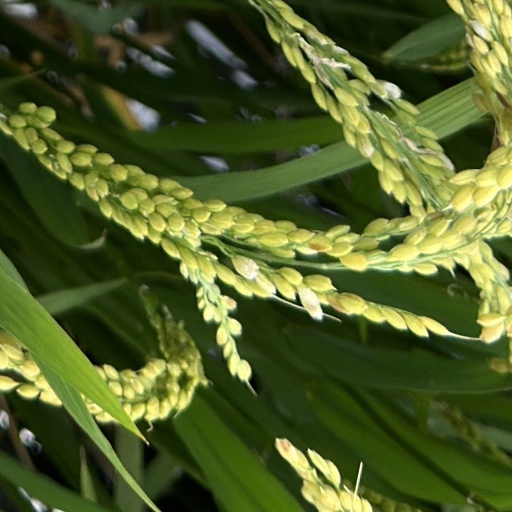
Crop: rice